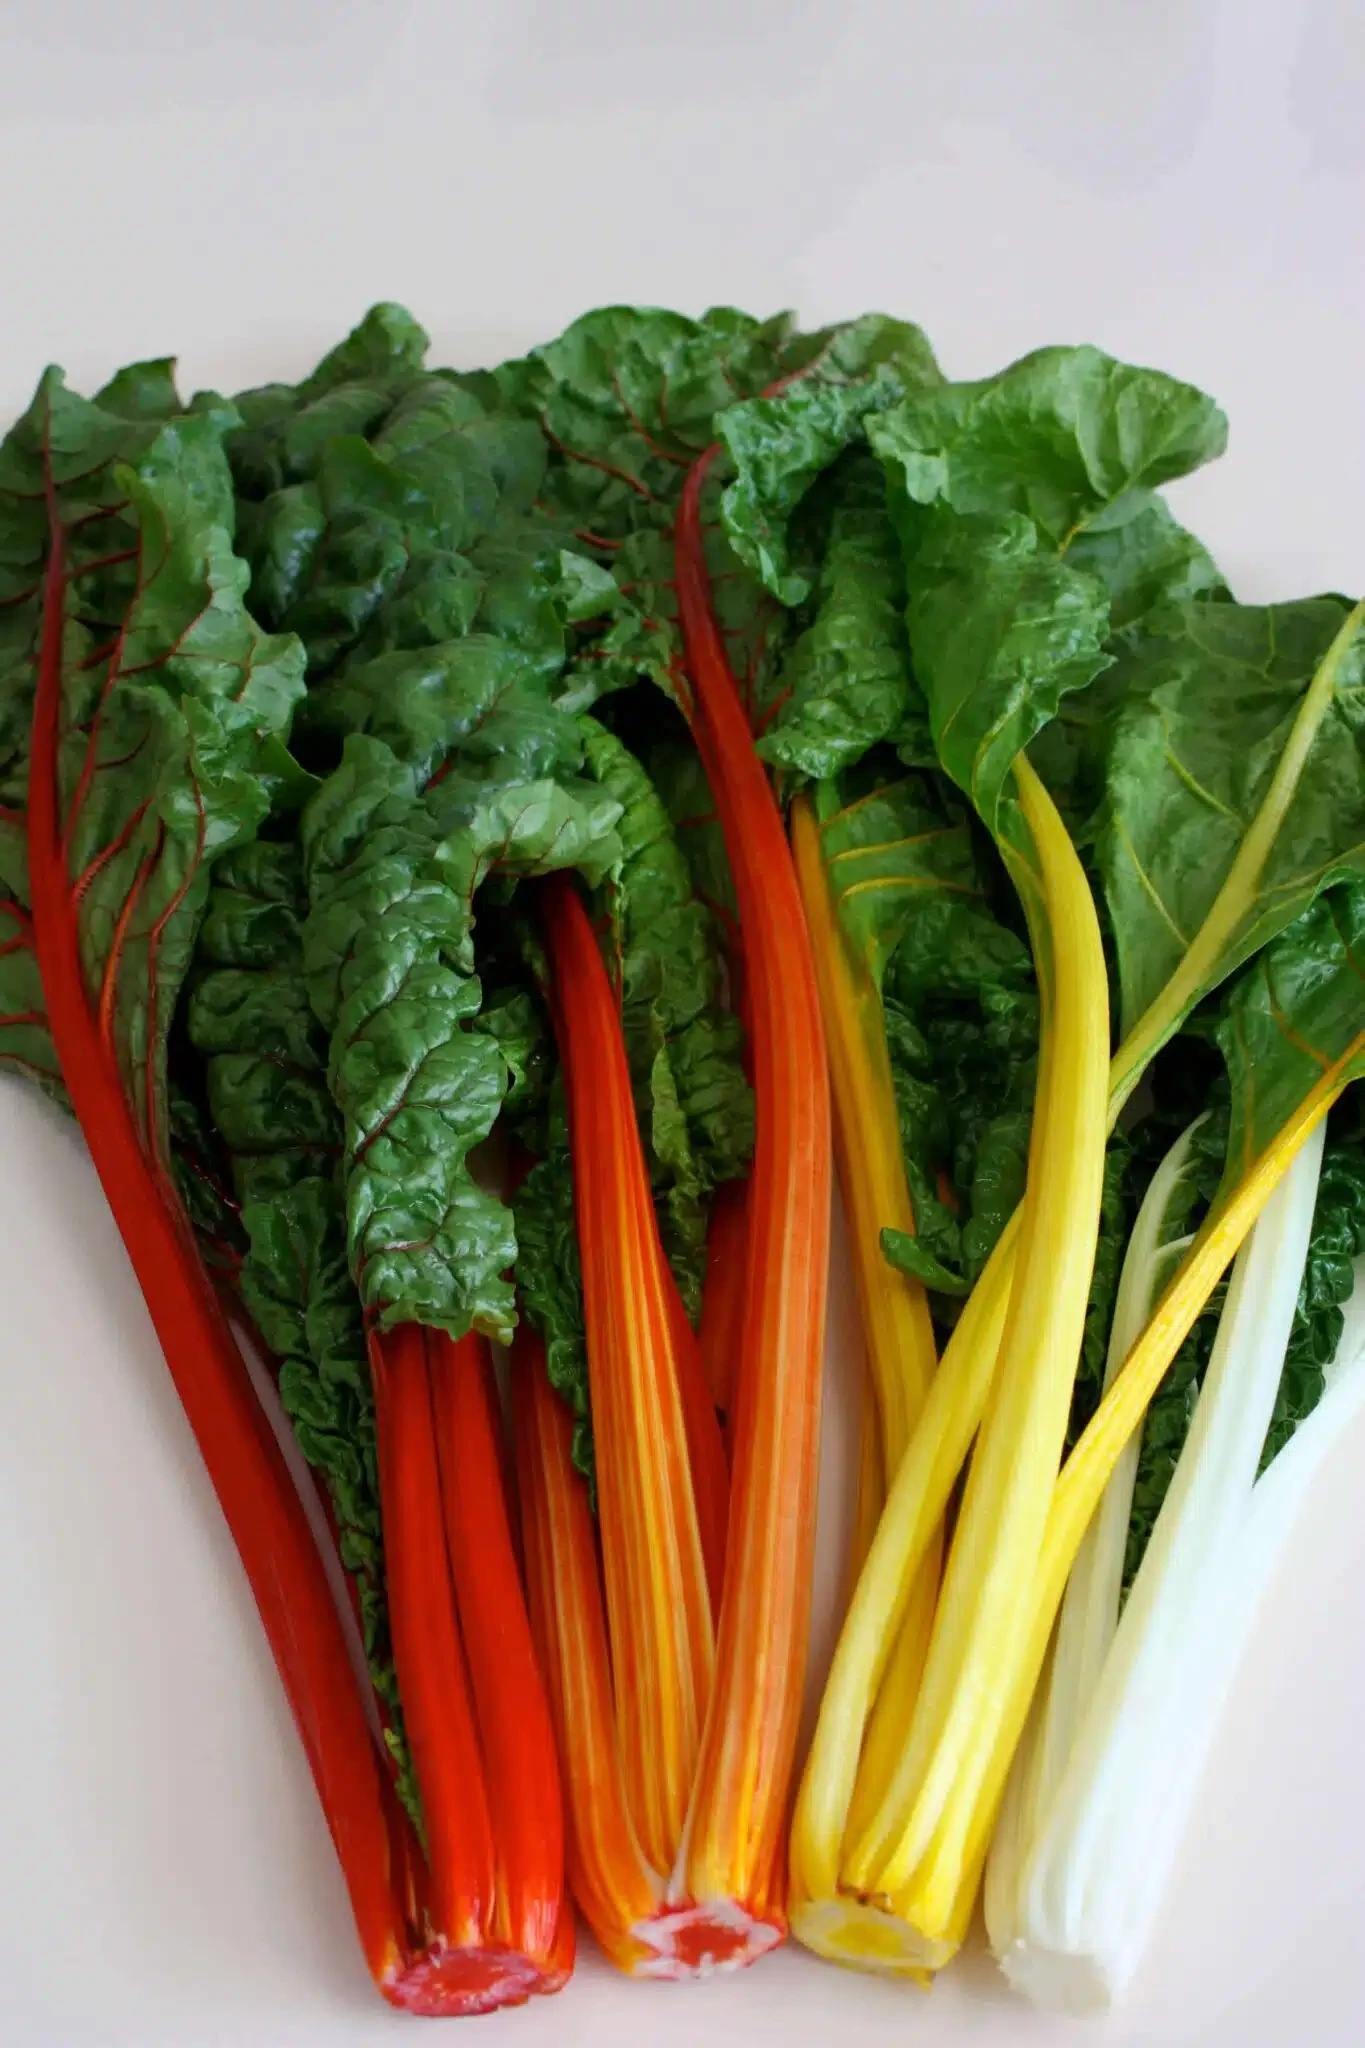
SWISS CHARD CELEBRATION
Swiss Chard ‘Celebration’ 🌈 A colorful mix of chard stems in gold, pink, orange, and red. Tender leaves are mild and versatile for sautéing, soups, and fresh salads. Heat and cold tolerant for a long harvest season. Growing Instructions: Sun: Full sun to partial shade Spacing: 10–12" apart Water: Keep evenly moist Days to Maturity: 50–60 days Tip: Cut outer leaves for continual harvest.
Brand: My Vendor
Category: Food, Beverages & Tobacco > Food Items > Fruits & Vegetables > Fresh & Frozen Vegetables > Greens > Chard